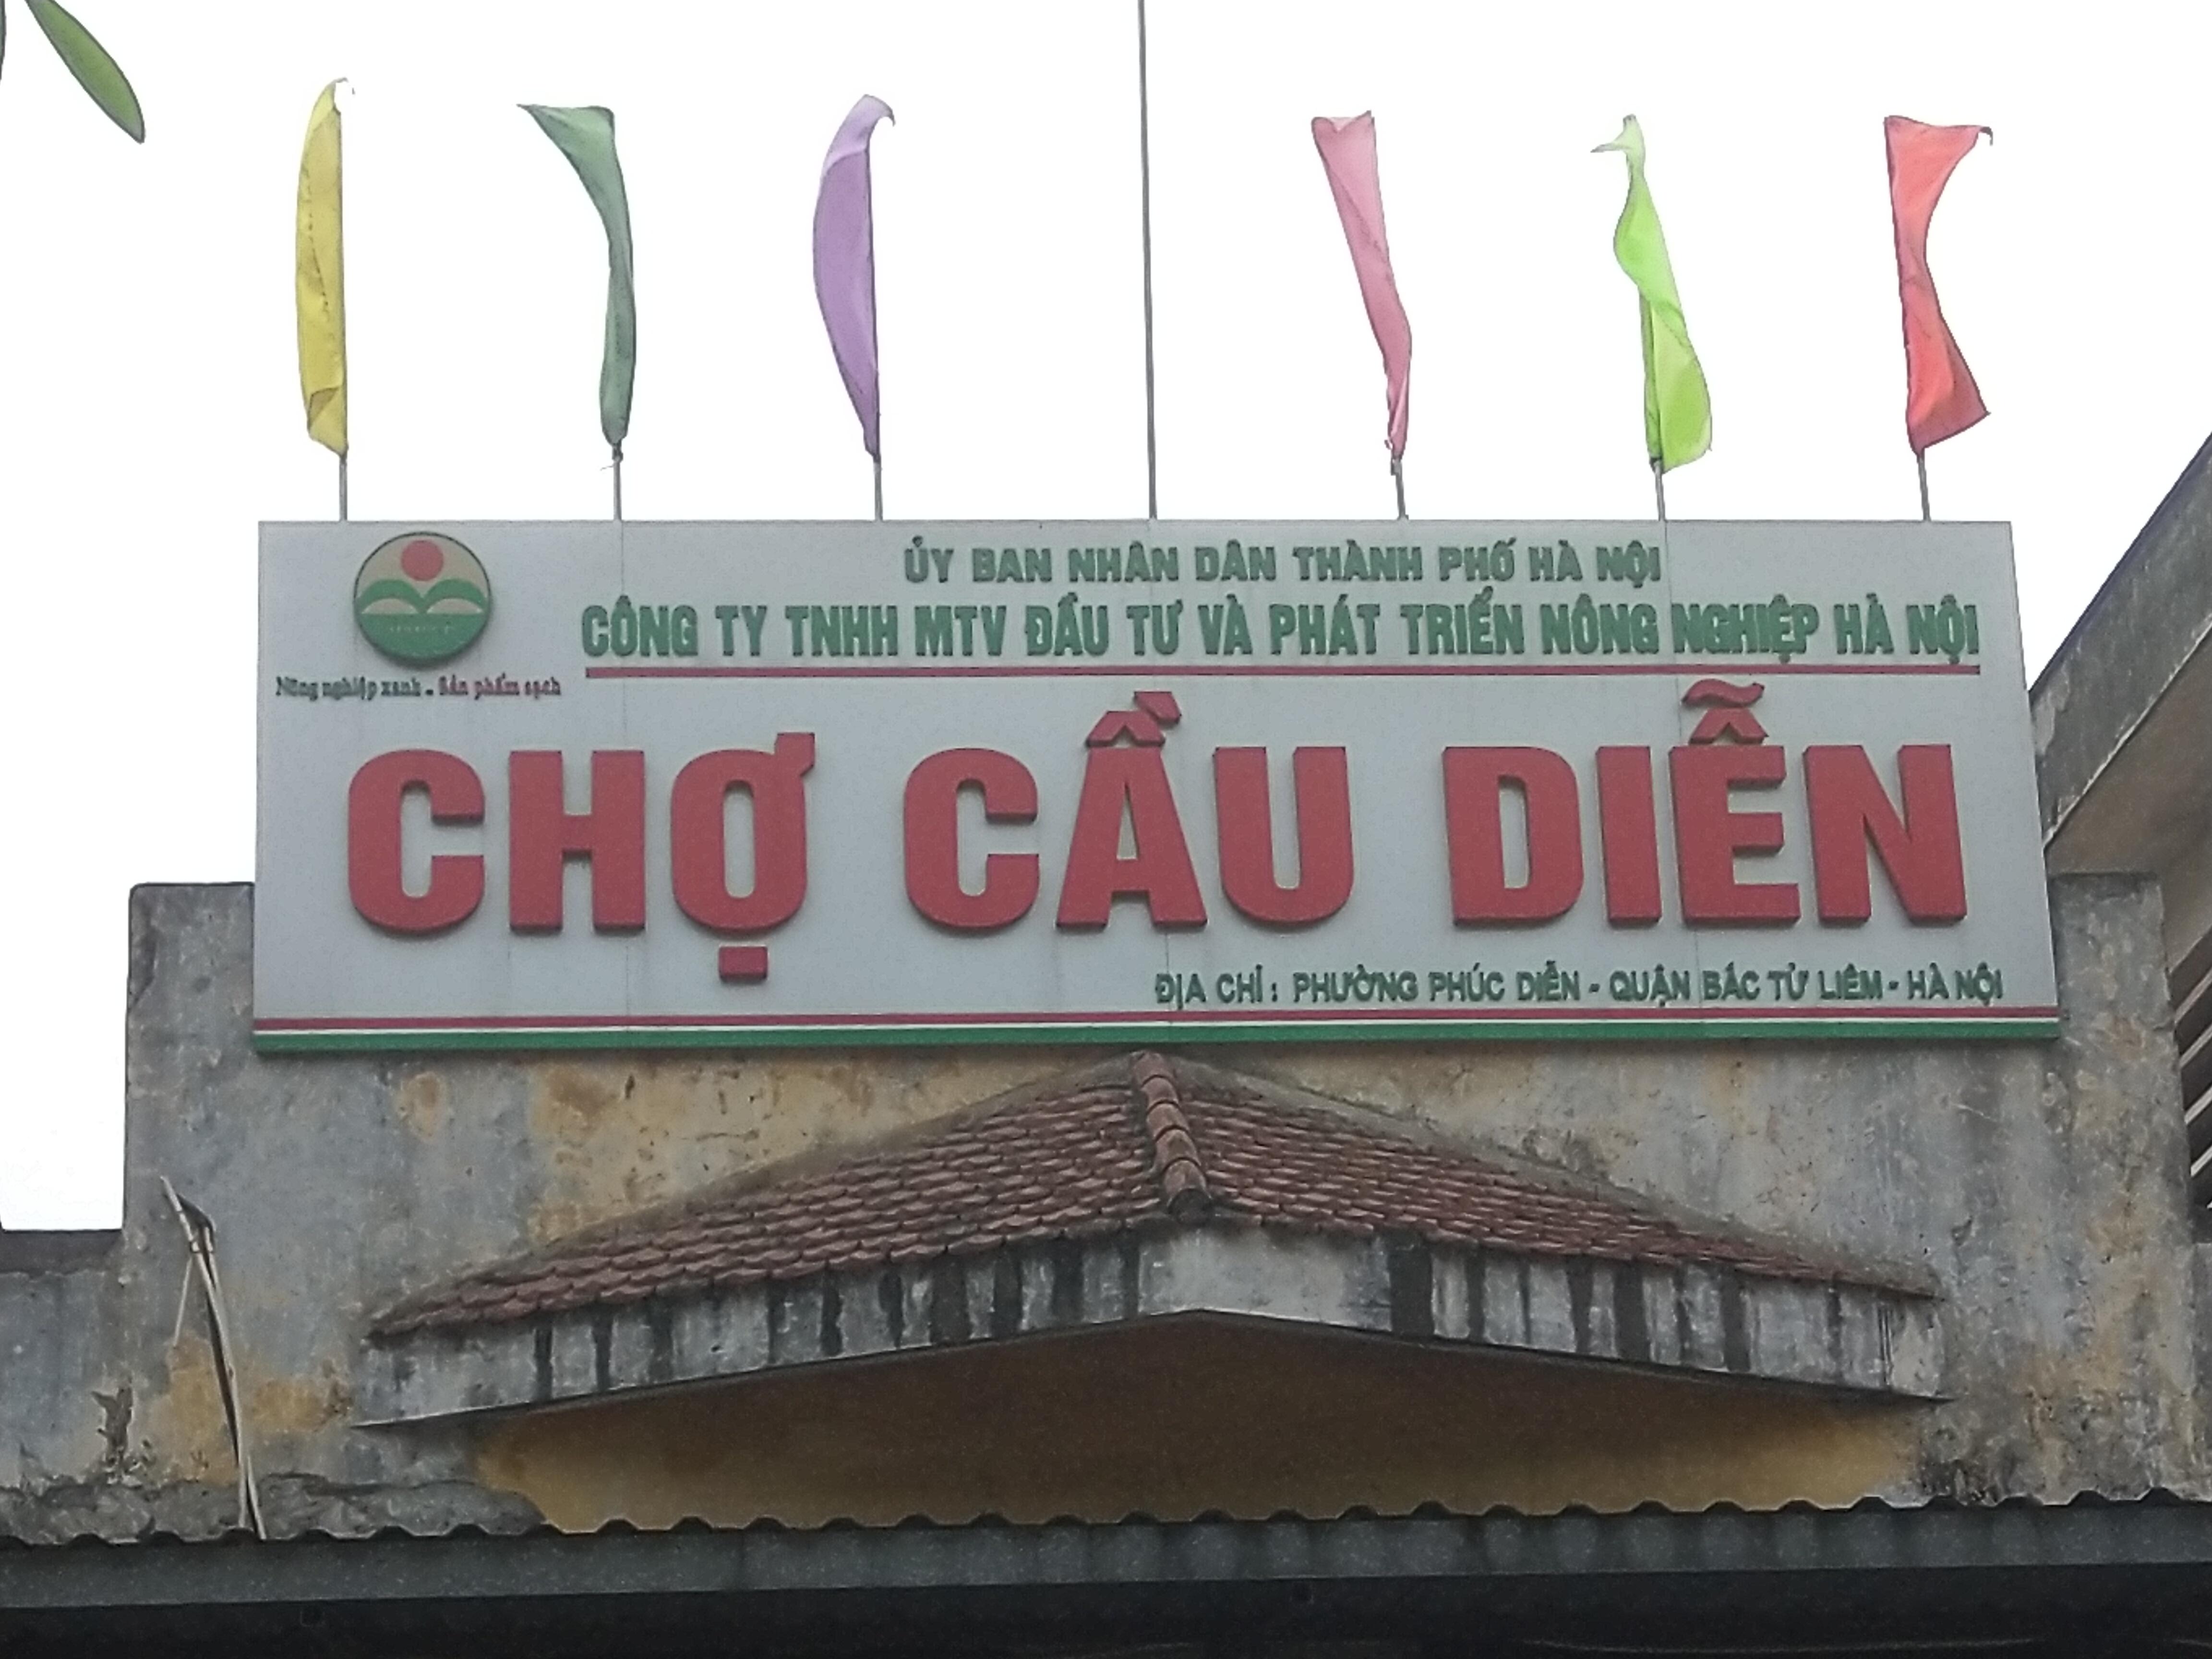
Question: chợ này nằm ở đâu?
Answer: chợ này nằm ở phường phúc diễn - quận bắc từ liêm - hà nội